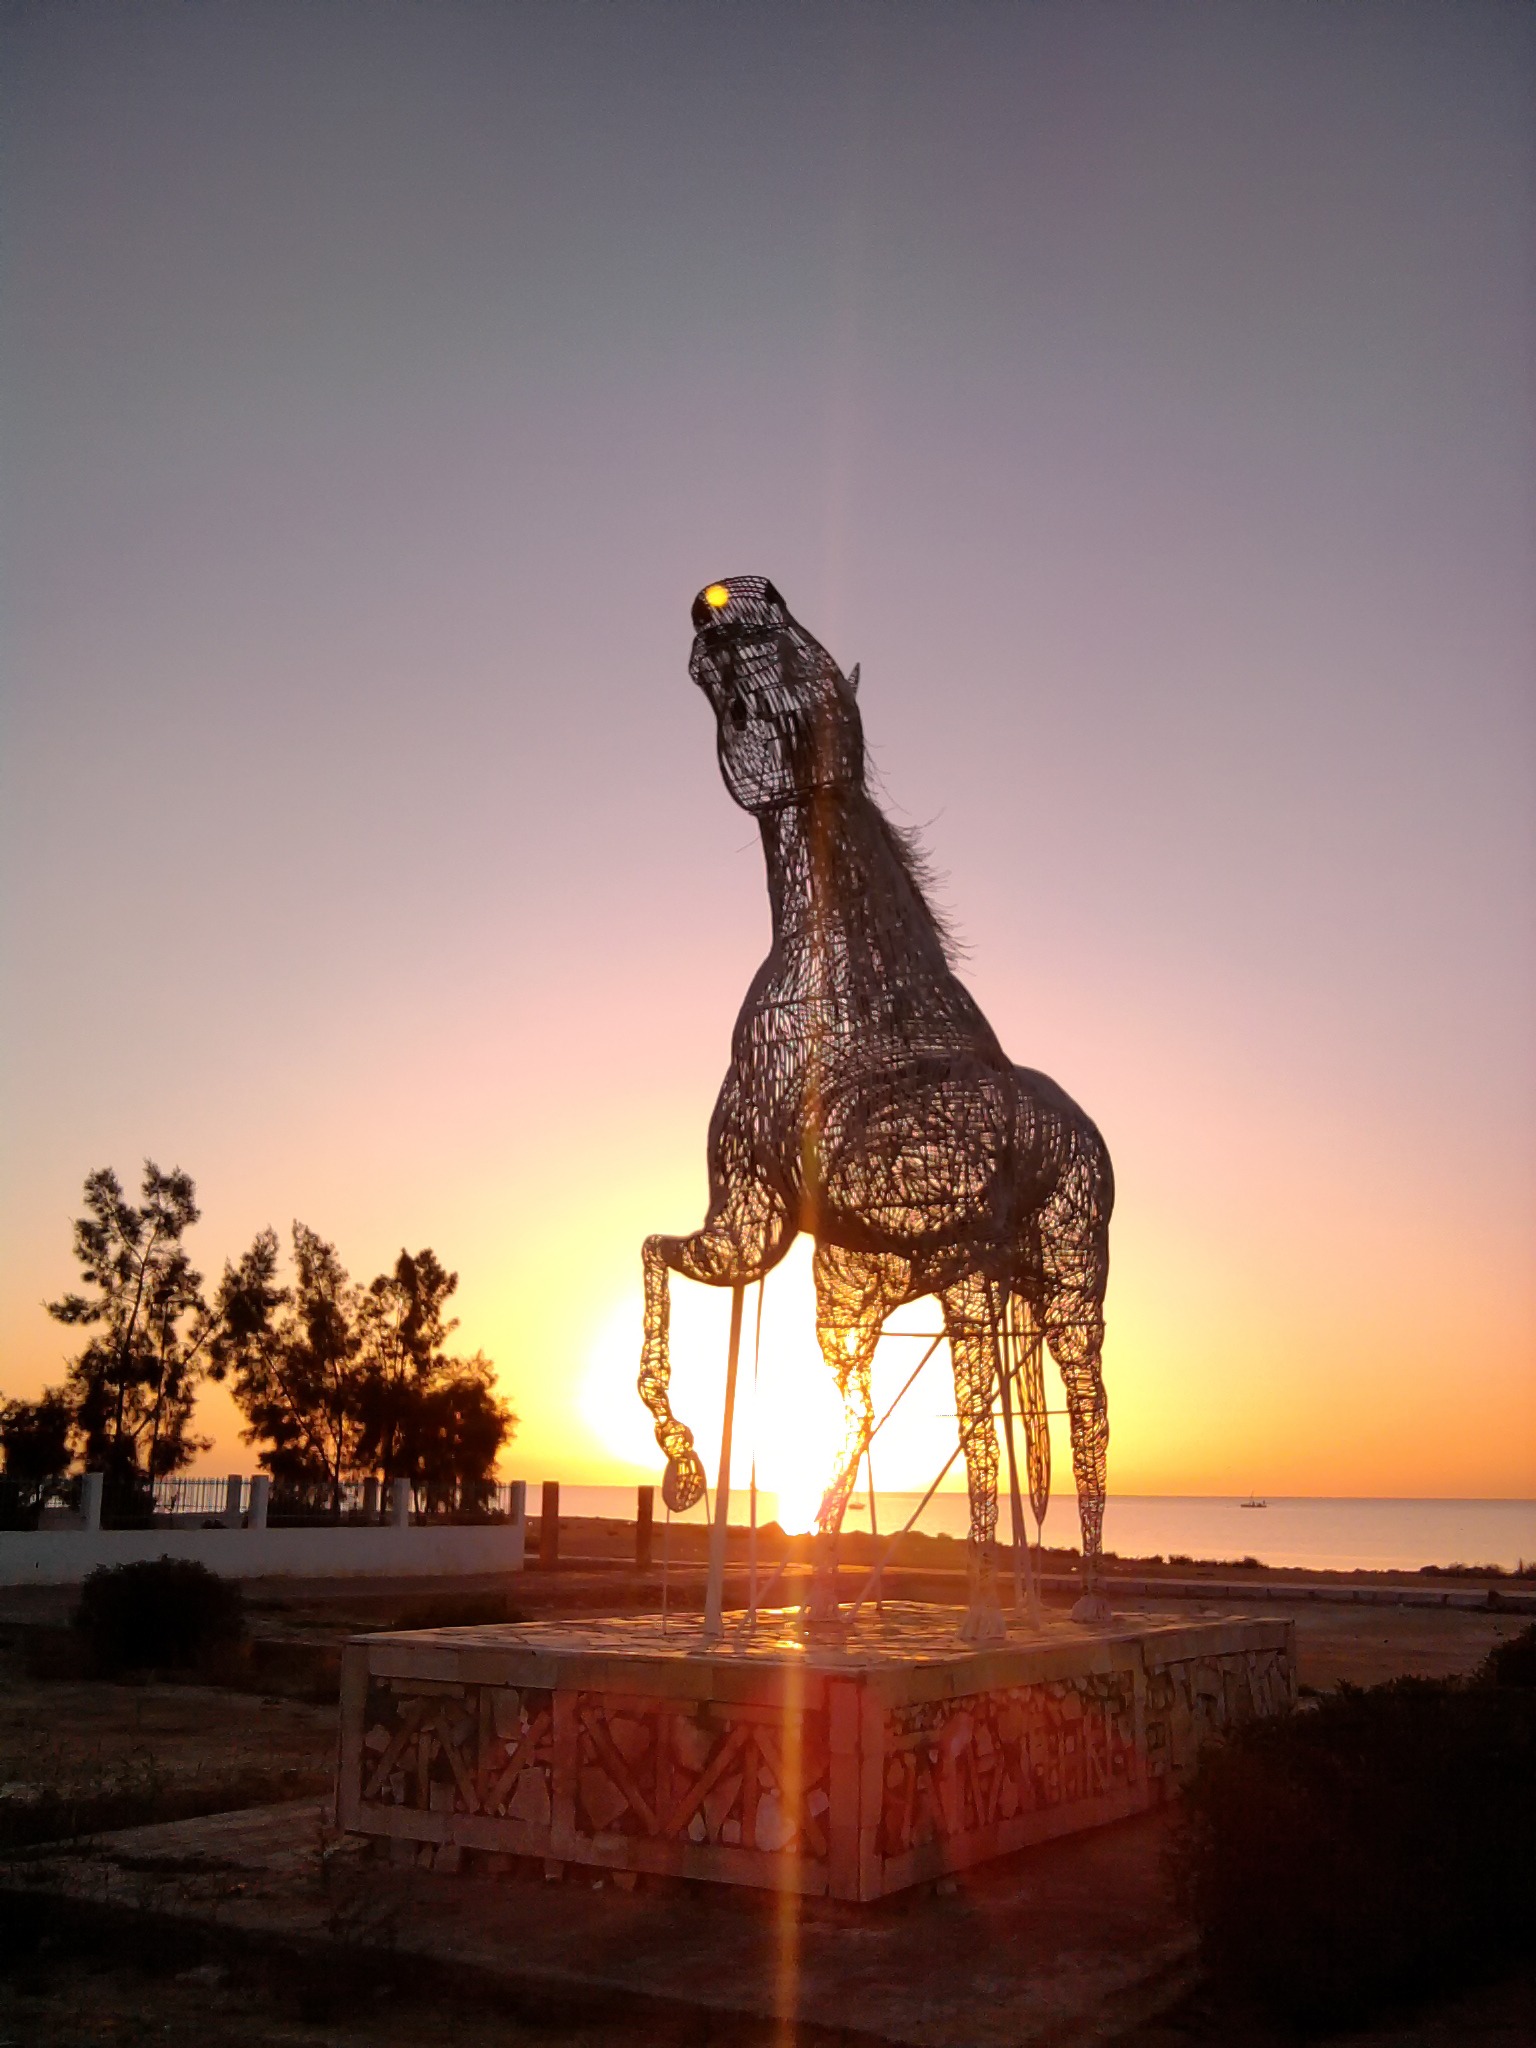
sky, sun, sunset, sunlight, dusk, statue, evening, horse, trees, giraffe, sculpture, outside, art, clouds, silhouettes, tunisia, giraffidae